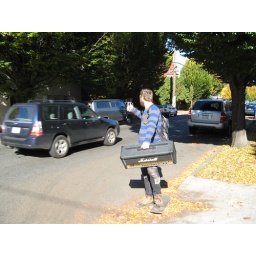
me and Brandon were hitchhiking in Portland and got picked up by a girl who sometimes plays guitar with Japanther!